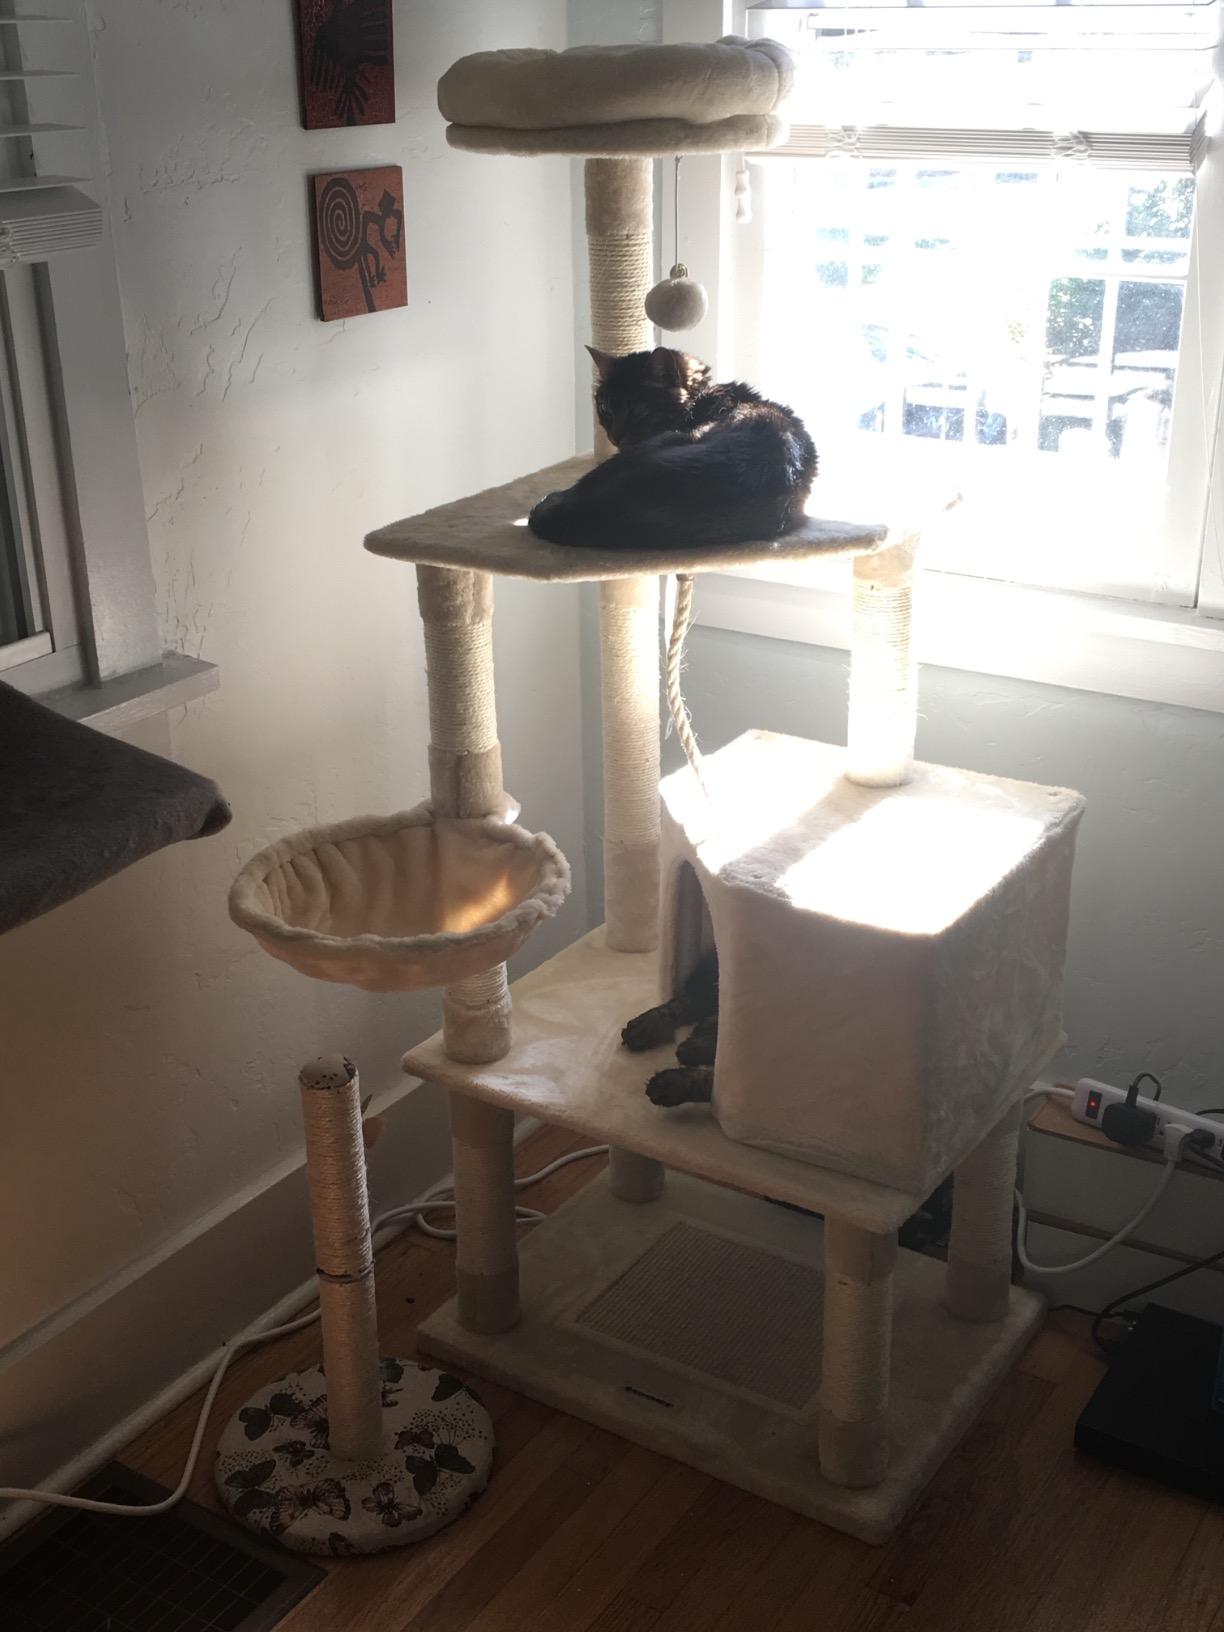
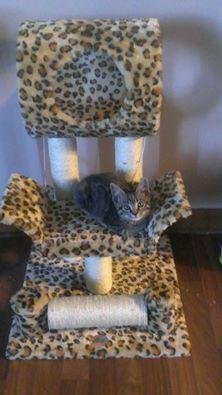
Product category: items_cat tree
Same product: no